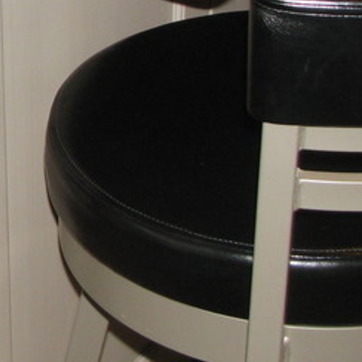
Material: leather